HMS Express (H61)

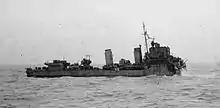
"Express" after her bow was blown off by a mine, 1 September 1940

The ships of the 20th Flotilla resumed minelaying operations on 15 June, although most of these over the next several months were defensive in nature. On the evening of 31 August 1940, "Express", "Esk", "Icarus", "Intrepid", and "Ivanhoe" departed Immingham to lay an offensive minefield off Texel, with cover provided by three destroyers of the 5th DF. At 23:07 it became clear that the ships of the 20th Flotilla had entered a German minefield when "Express" struck a mine abreast 'B' gun, losing her entire bow up to the bridge. The detonation killed 4 officers and 54 ratings; one officer and 7 crewmen were later rescued by the Germans. "Esk" and "Ivanhoe", the closest ships to "Express", closed to render assistance, while the other two destroyers turned hard to starboard and retraced their route to exit the minefield, according to standing orders. Five minutes after the first mine detonated, "Esk"s bow struck a mine and she came to a stop. Five minutes later "Ivanhoe" struck another mine that badly damaged her bow. At about 23:20, "Esk" struck another mine amidships that detonated her magazines. By 01:40, "Express" had managed to raise steam again and steamed astern to minimise the pressure of the water on her shored-up bulkheads.